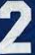
Number: 2